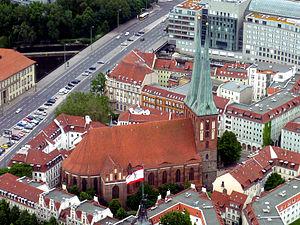
Berlin-Mitte [ˈmɪtə] est le quartier qui constitue le centre-ville berlinois. Il fait partie de l'arrondissement homonyme depuis 2001. Au contraire du reste de l'arrondissement, Berlin-Mitte faisait partie de Berlin-Est lors de la partition de la ville.